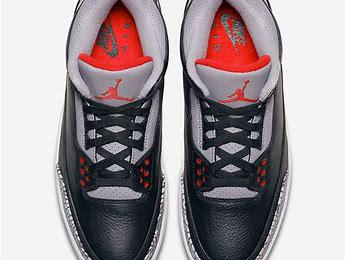
Brand: Nike
Model: Air 3